Marineland of Florida

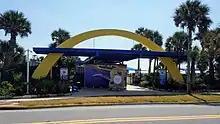
Marineland Entrance 2019

Hurricanes Floyd and Irene in 1999 forced the park to close for two months. Damage was extensive with the famous boardwalk destroyed and the walkways to Whitney park collapsing due to erosion, and the filtration plant under threat of falling into the ocean. Other buildings suffered damage including the iconic Marineland sign. In 2003, all of the park buildings west of Highway A1A were demolished leaving only the original structures along the Atlantic Ocean, as well as the original administration building. In 2004, after being battered by three more hurricanes, the park closed completely for renovations as part of a development scheme by the Atlanta-based developer, Jim Jacoby; it reopened in 2006 as the Dolphin Conservation Center.